Hans-Ola Ericsson

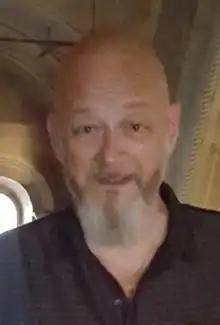
Hans-Ola Ericsson, 2017

Hans-Ola Ericsson (born 1958 in Stockholm) is a Swedish organist, composer, pedagogue, and visual artist.